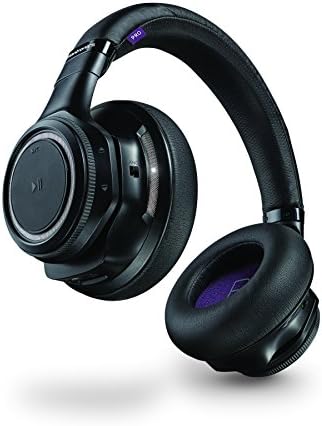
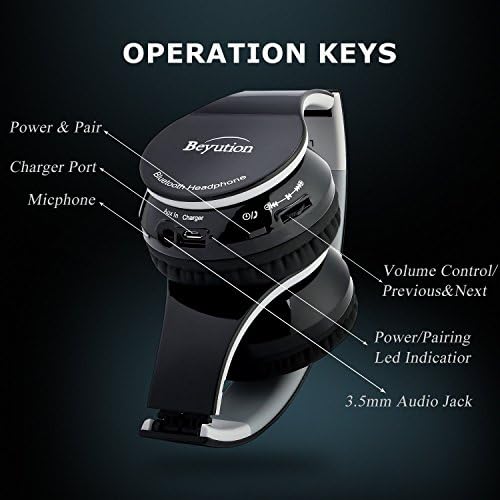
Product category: headphones
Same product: no